Lichtenberg figure

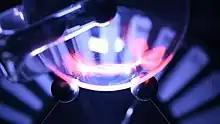
Lichtenberg figures are generated by a sliding spark discharge on the flask with a mixture of gases. Structural differences between the "positive" and "negative" figures can be observed.

A Lichtenberg figure (German: "Lichtenberg-Figur"), or Lichtenberg dust figure, is a branching electric discharge that sometimes appears on the surface or in the interior of insulating materials. Lichtenberg figures are often associated with the progressive deterioration of high-voltage components and equipment. The study of planar Lichtenberg figures along insulating surfaces and 3D electrical trees within insulating materials often provides engineers with valuable insights for improving the long-term reliability of high-voltage equipment. Lichtenberg figures are now known to occur on or within solids, liquids, and gases during electrical breakdown.